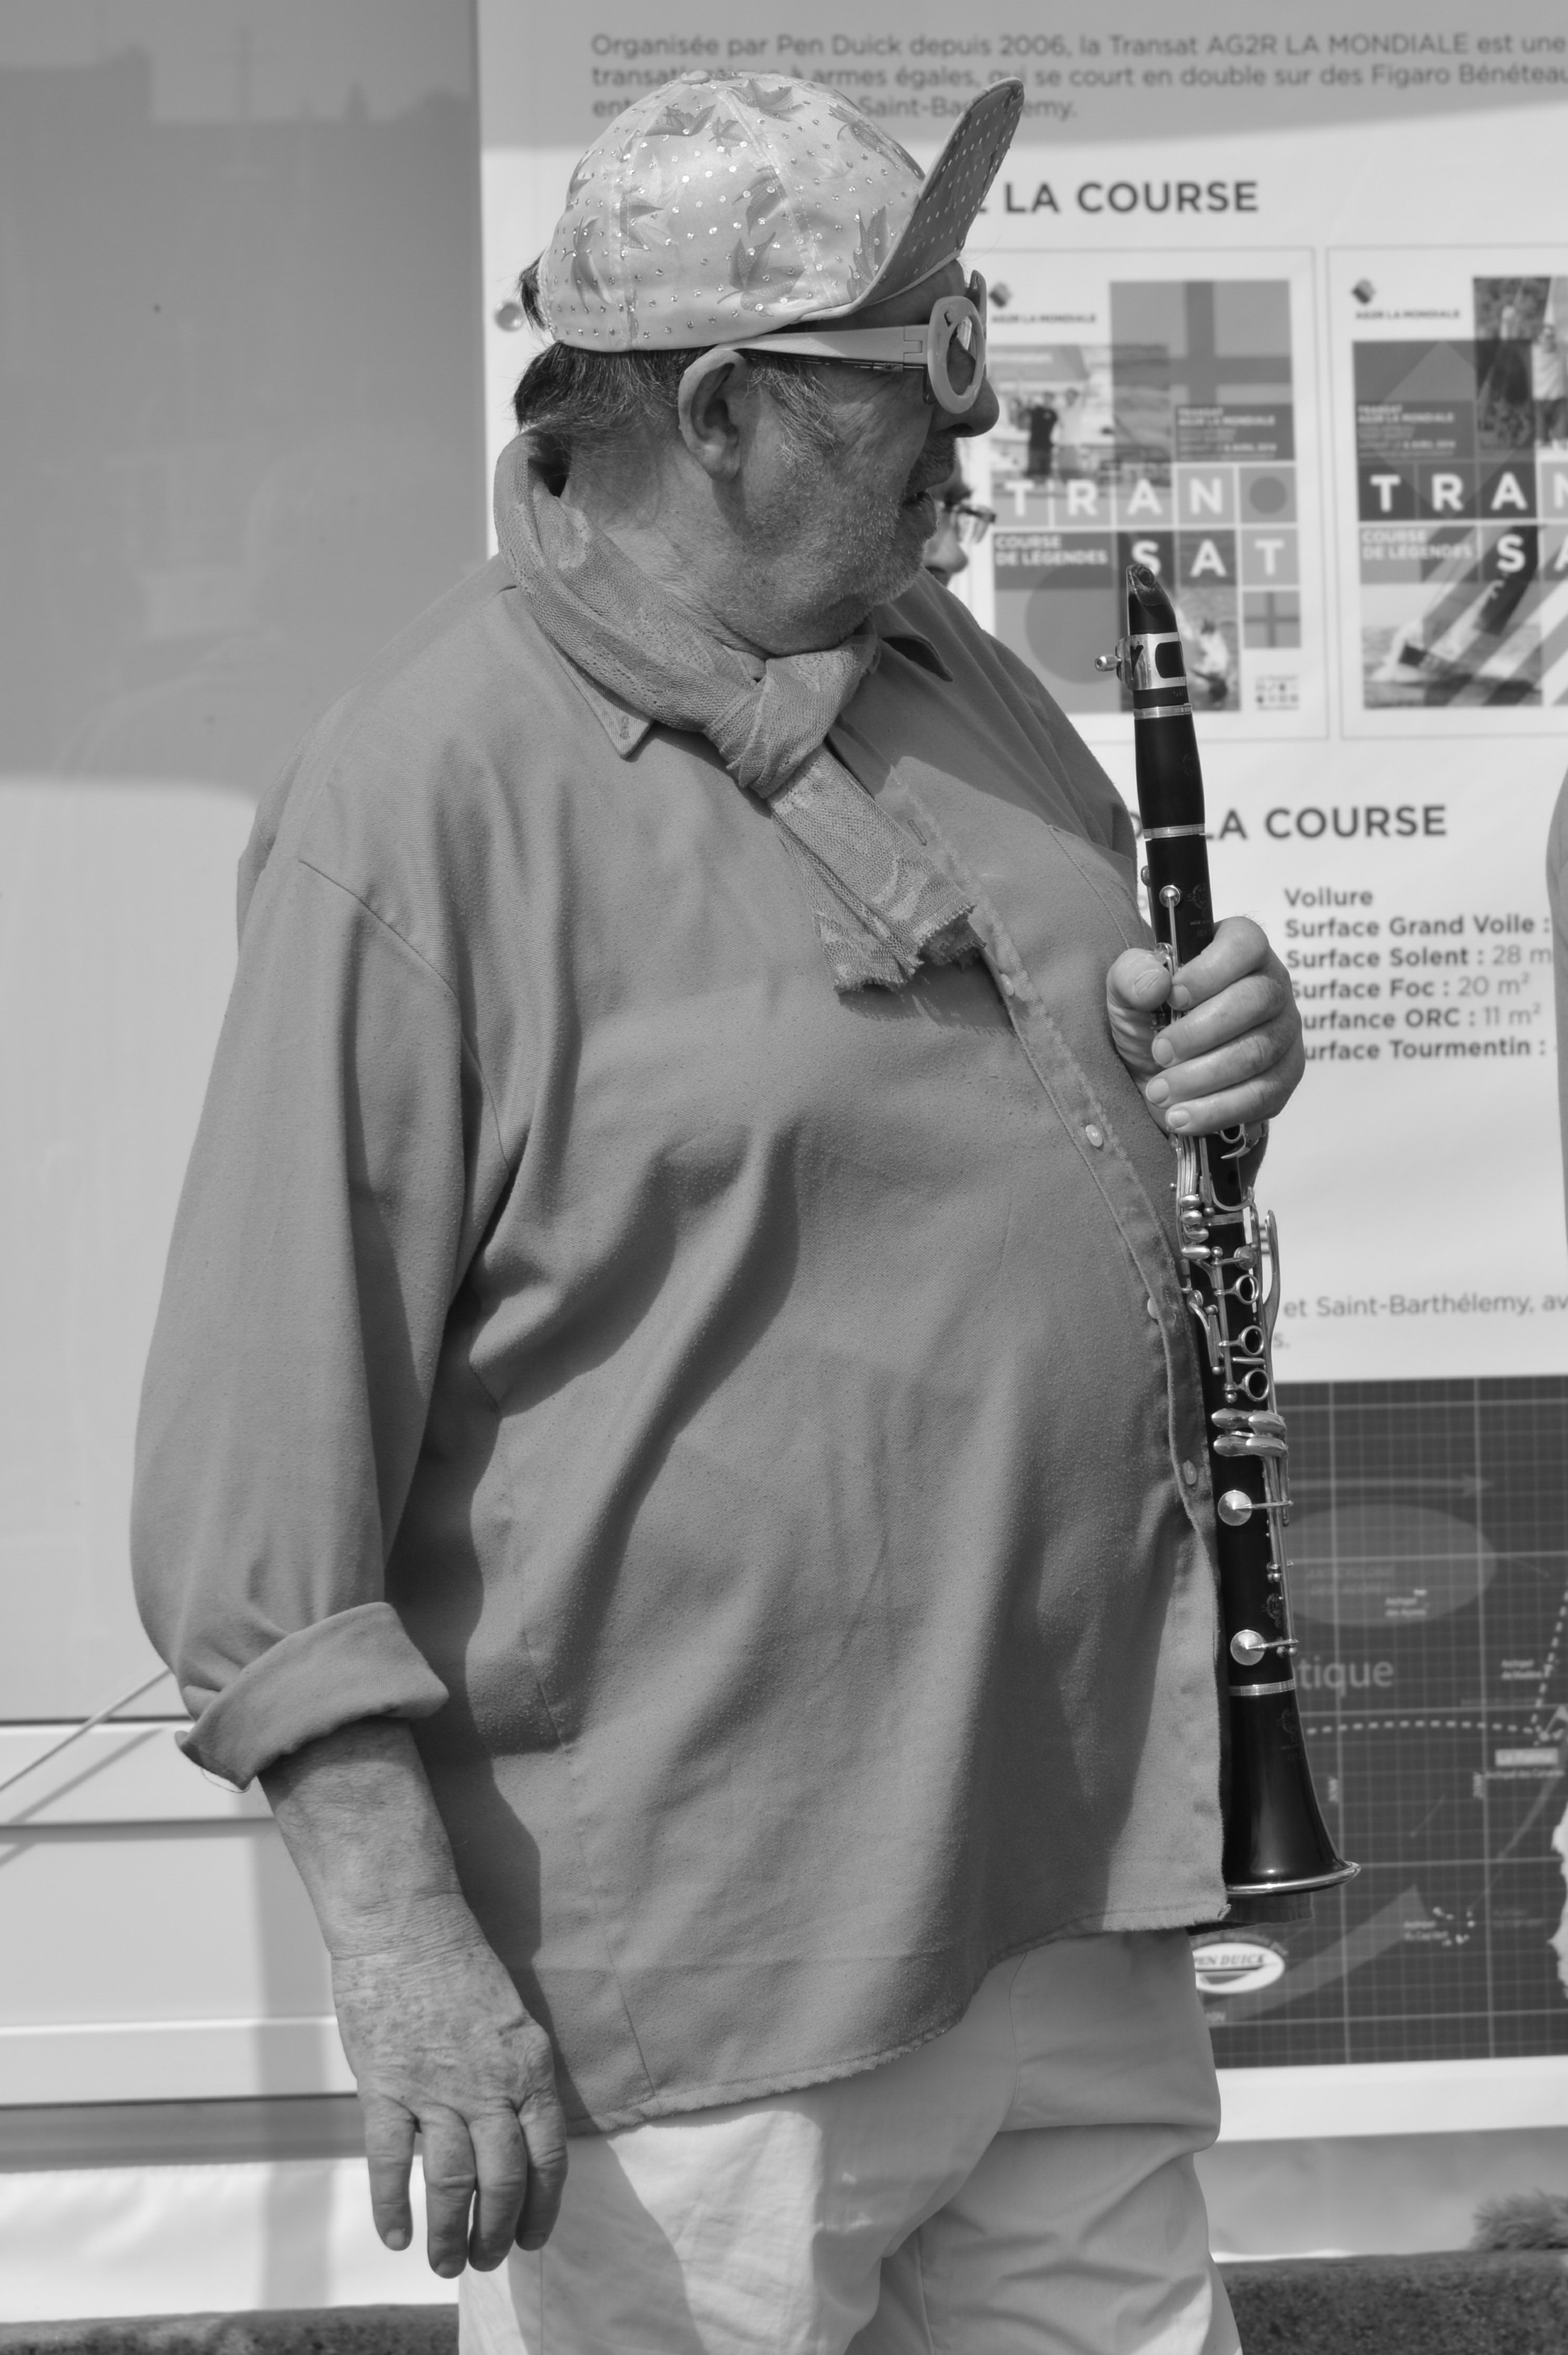
man, person, black and white, white, street, photography, city, male, concert, artist, musician, clothing, black, monochrome, street artist, art, photograph, image, clarinet, monochrome photography, human positions